Hälsinge Regiment

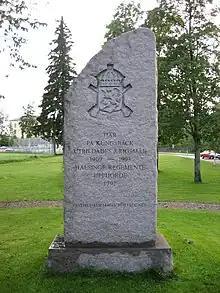
The Hälsinge Regiment memorial monument in Gävle. The inscription reads: "Here at Kungsbäck soldiers of war were trained 1909–1993. Hälsinge Regiment ceased in 1997. Solidity–Ability–Confidence."

The regiment have carried a number of colour over the years. In 1897, King Oscar II presented a new colour to the two battalions of the regiment, which then replaced the 1850 colour. On 29 September 1952, the 1897 colour was replaced when the regiment was presented with a new colour in Gävle by His Majesty the King Gustaf VI Adolf. It was used as regimental colour by I 14/Fo 21 until 1 January 1998. The new colour was similar to the 1850 colour. It was white and black, which is also the regimental colour, and taken from Hälsingland (black) and Gästrikland (white). The colour is drawn by Brita Grep. It has not been possible to discover who has manufactured the colour. It is embroidered by hand in insertion technique. Blazon: "On cloth per saltire black and white the provincial badge of Hälsingland; a rampant yellow buck, armed red. On a yellow border at the upper side of the colour, battle honours (Novgorod 1611, Warszawa 1656, Fredriksodde 1657, Tåget över Bält 1658, Lund 1676, Landskrona 1677, Narva 1700, Düna 1701, Jakobstadt 1704, Gemäuerthof 1705, Malatitze 1708, Gadebusch 1712) in black".